Geography of Albania

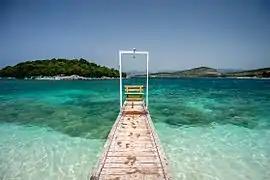
The waters of Ksamil in the extreme south of the Albanian Ionian Sea Coast

Except for its sea coast in the west, the western lowlands are ringed by a great arc-shaped line of mountains spreading in the north, east and south. The predominantly flat and regular landscape is morphologically characterized by the sea and rivers, in terms of topography and soil, and also in its climate and biodiversity. The region experiences mild and short winters, with low rainfalls, and long hot and dry summers. It is mostly dominated by the extensive Myzeqe plain, a large alluvial plain traversed by three main rivers, the Shkumbin, Seman and Vjosë.